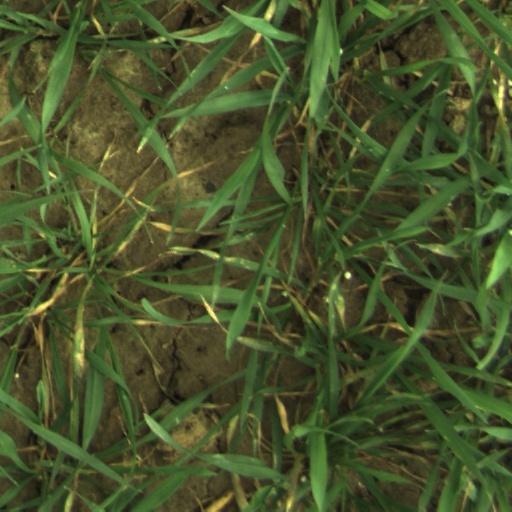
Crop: wheat